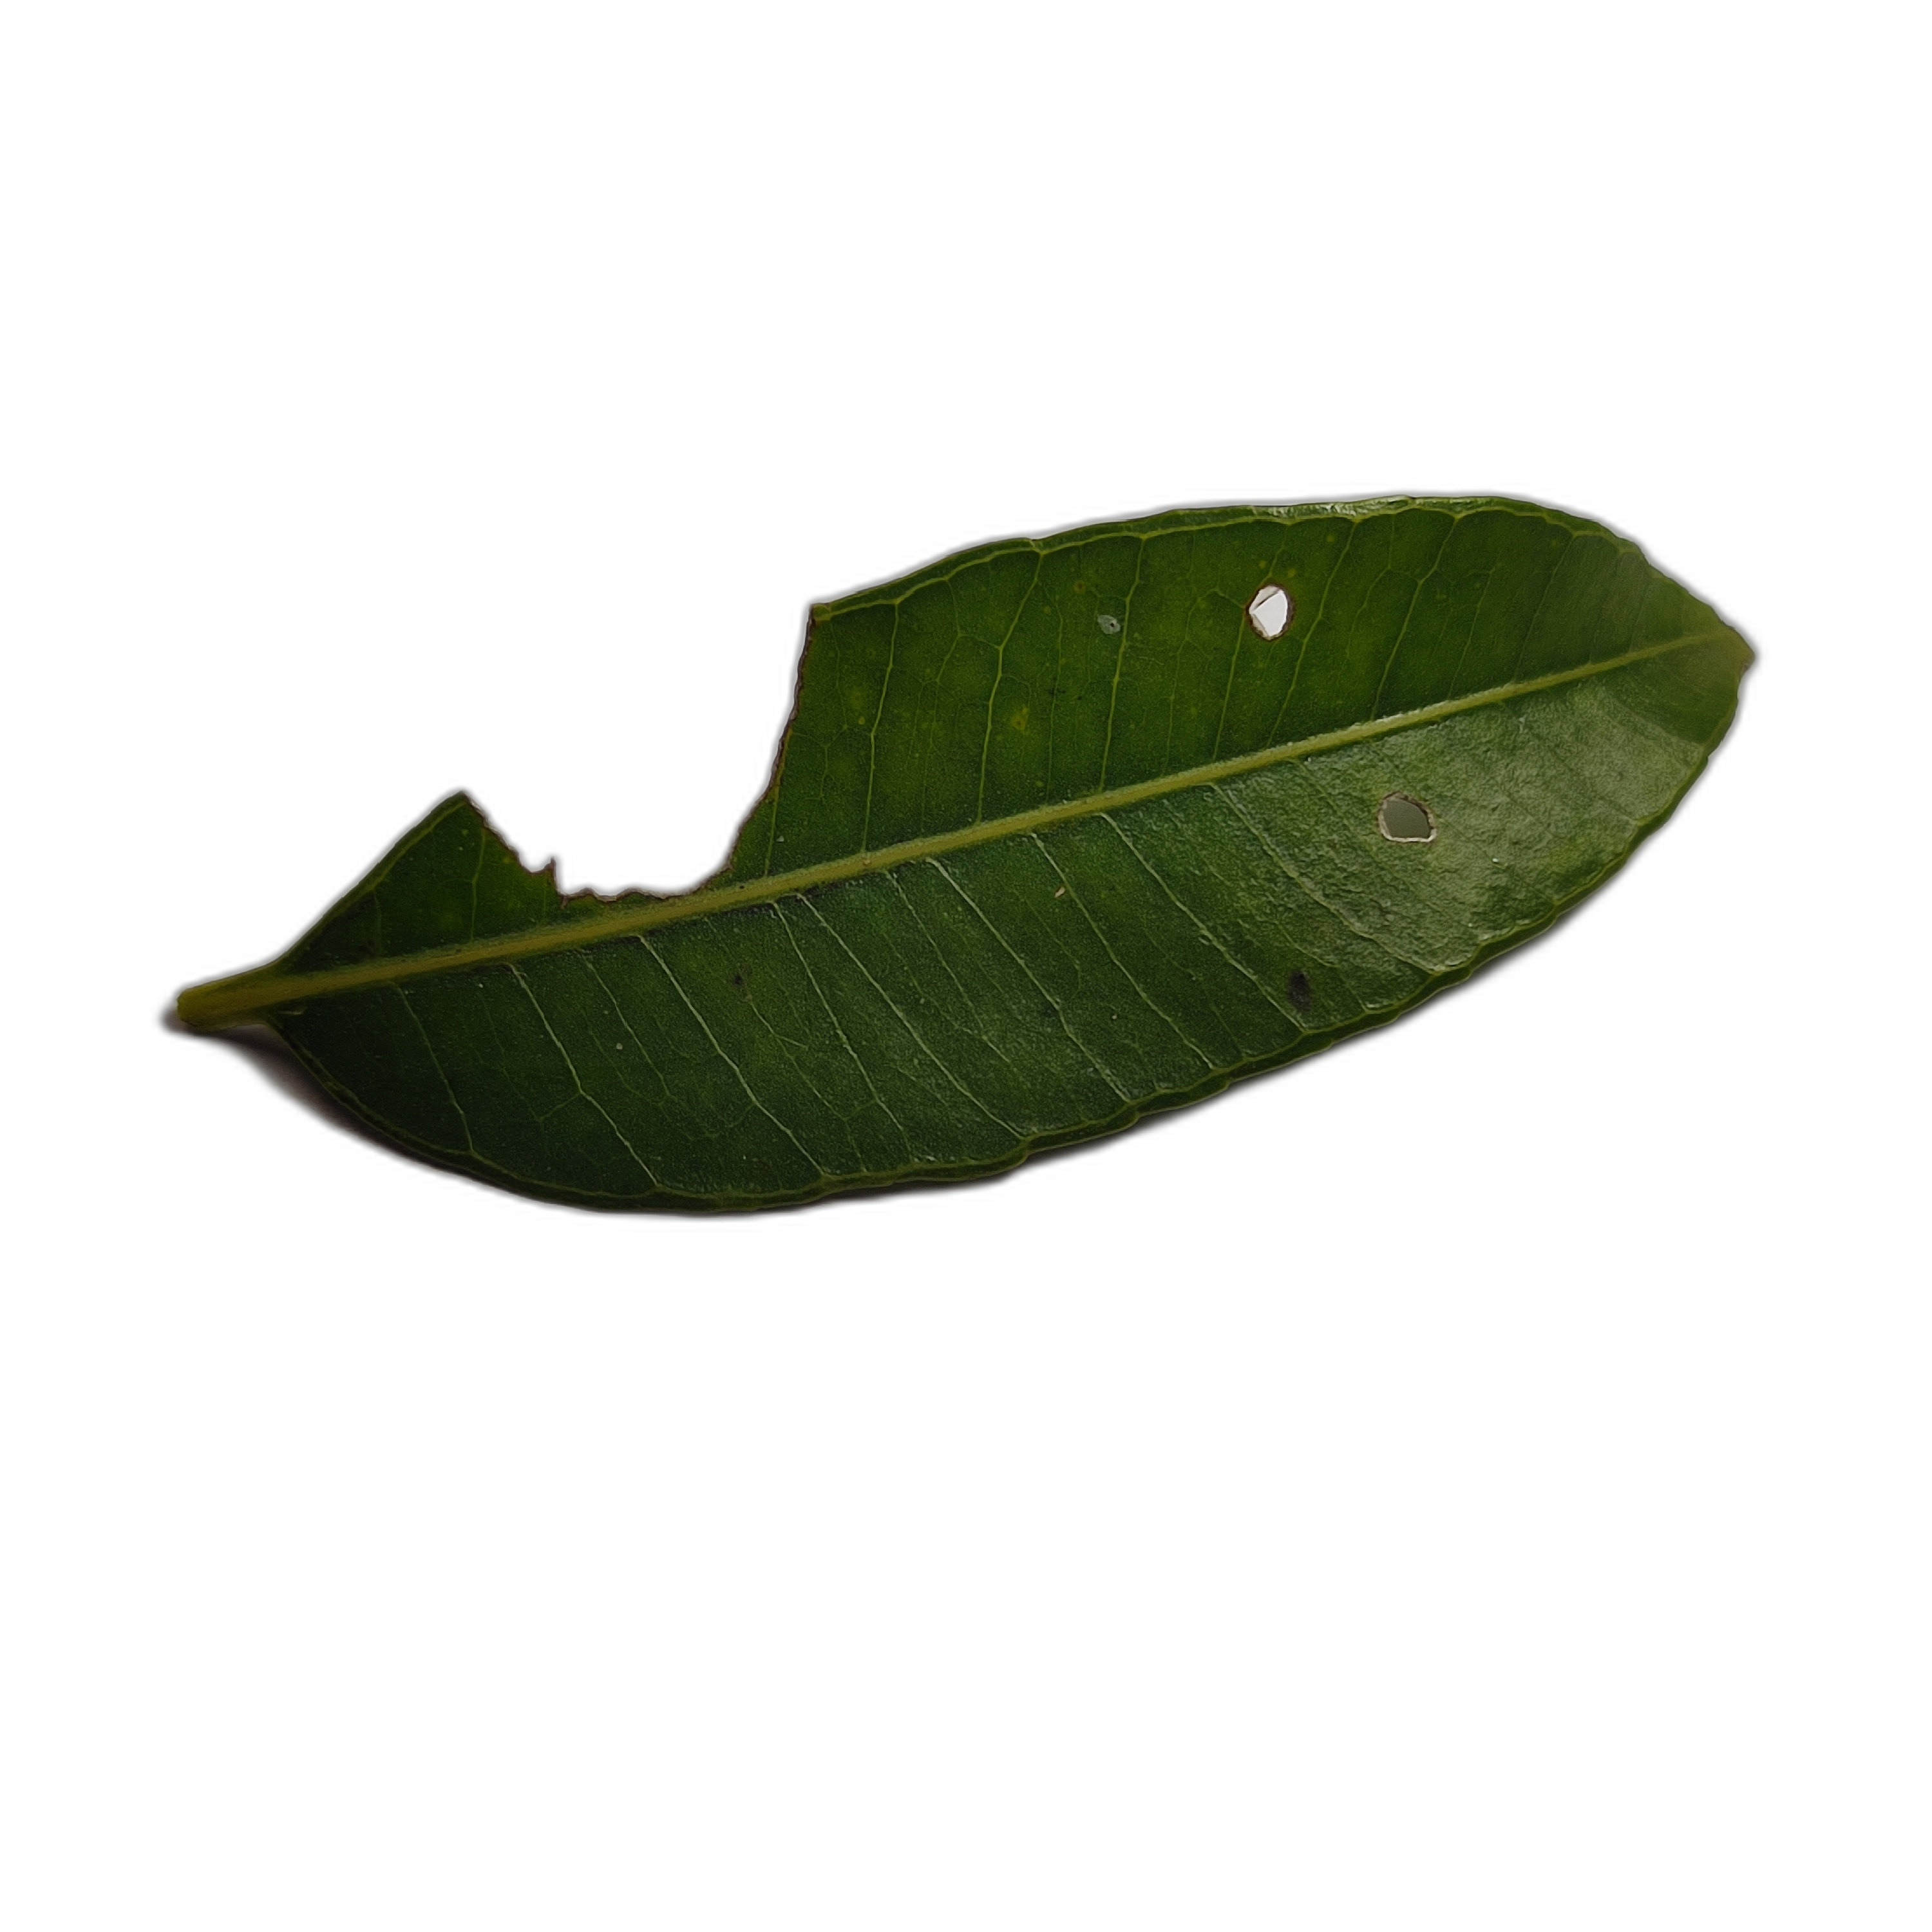
Label: not_healthy